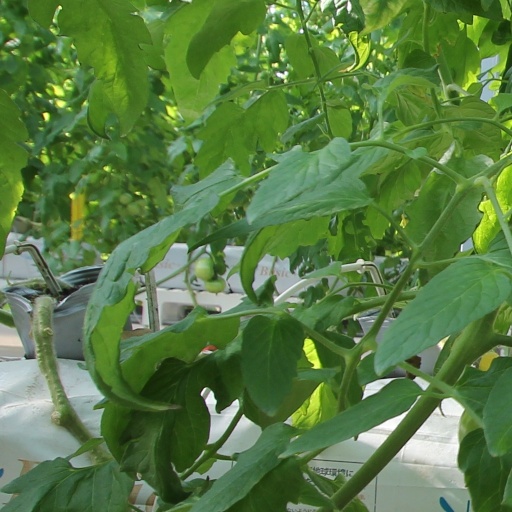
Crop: tomato